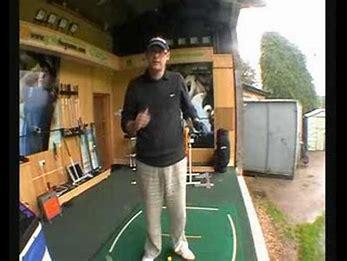
Brand: Mizuno
Model: 100